Copper-catalyzed allylic substitution

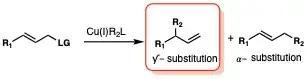
The two possible regioisomers produced from transition-metal-catalyzed allylic substitutions. Copper-catalyzed reactions typically yield the isomer highlighted in red.

Copper-catalyzed allylic substitutions are characterized by their unique regioselectivity compared to other transition-metal-catalyzed allylic substitutions, the most well-known being the palladium-catalyzed Tsuji-Trost reaction. The distinct mechanism of copper-catalyzed allylic substitutions has been known to provide high regioselectivity of the γ substituted product, compared to the α substituted isomer. The copper catalyst used can be symmetrical with two identical R groups, or with two different ligands. These reactions typically utilize “hard” carbon nucleophiles such as Grignard, diorganozinc, organolithium, and trialkyl aluminum reagents. This contrasts palladium-catalyzed allylic substitutions which involve “soft” nucleophiles..